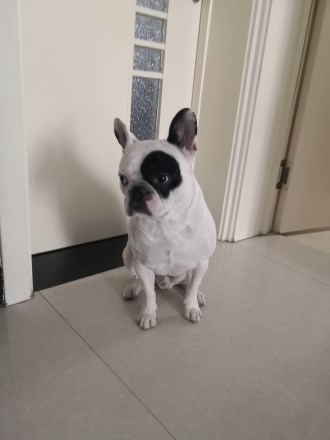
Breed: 1121-n000002-French_bulldog